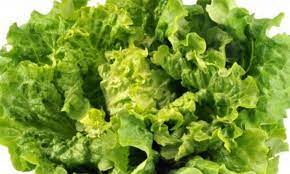
maa ngi gis ci nataal bi benn photo bu weer, lu mel ni ki ay xob, lu mel ni ki salaat. mu yéem ma lool. nekk loo xamanta ni ki si nii daal lu nice la, lu verte la, lu weertë rafet.